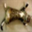
Label: cat